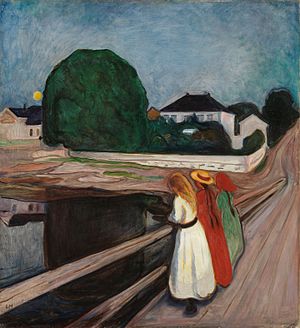
Edvard Munch / Galleri
Edvard Munch var en norsk maler og grafiker og en af de tidlige repræsentanter for ekspressionismen. Han var brodersøn af Peter Andreas Munch. Over halvdelen af hans værker findes på Munch-museet i Oslo. Da han døde, havde han beholdt lidt over 1000 af sine egne værker, og de blev alle testamenteret til Munch-museet.